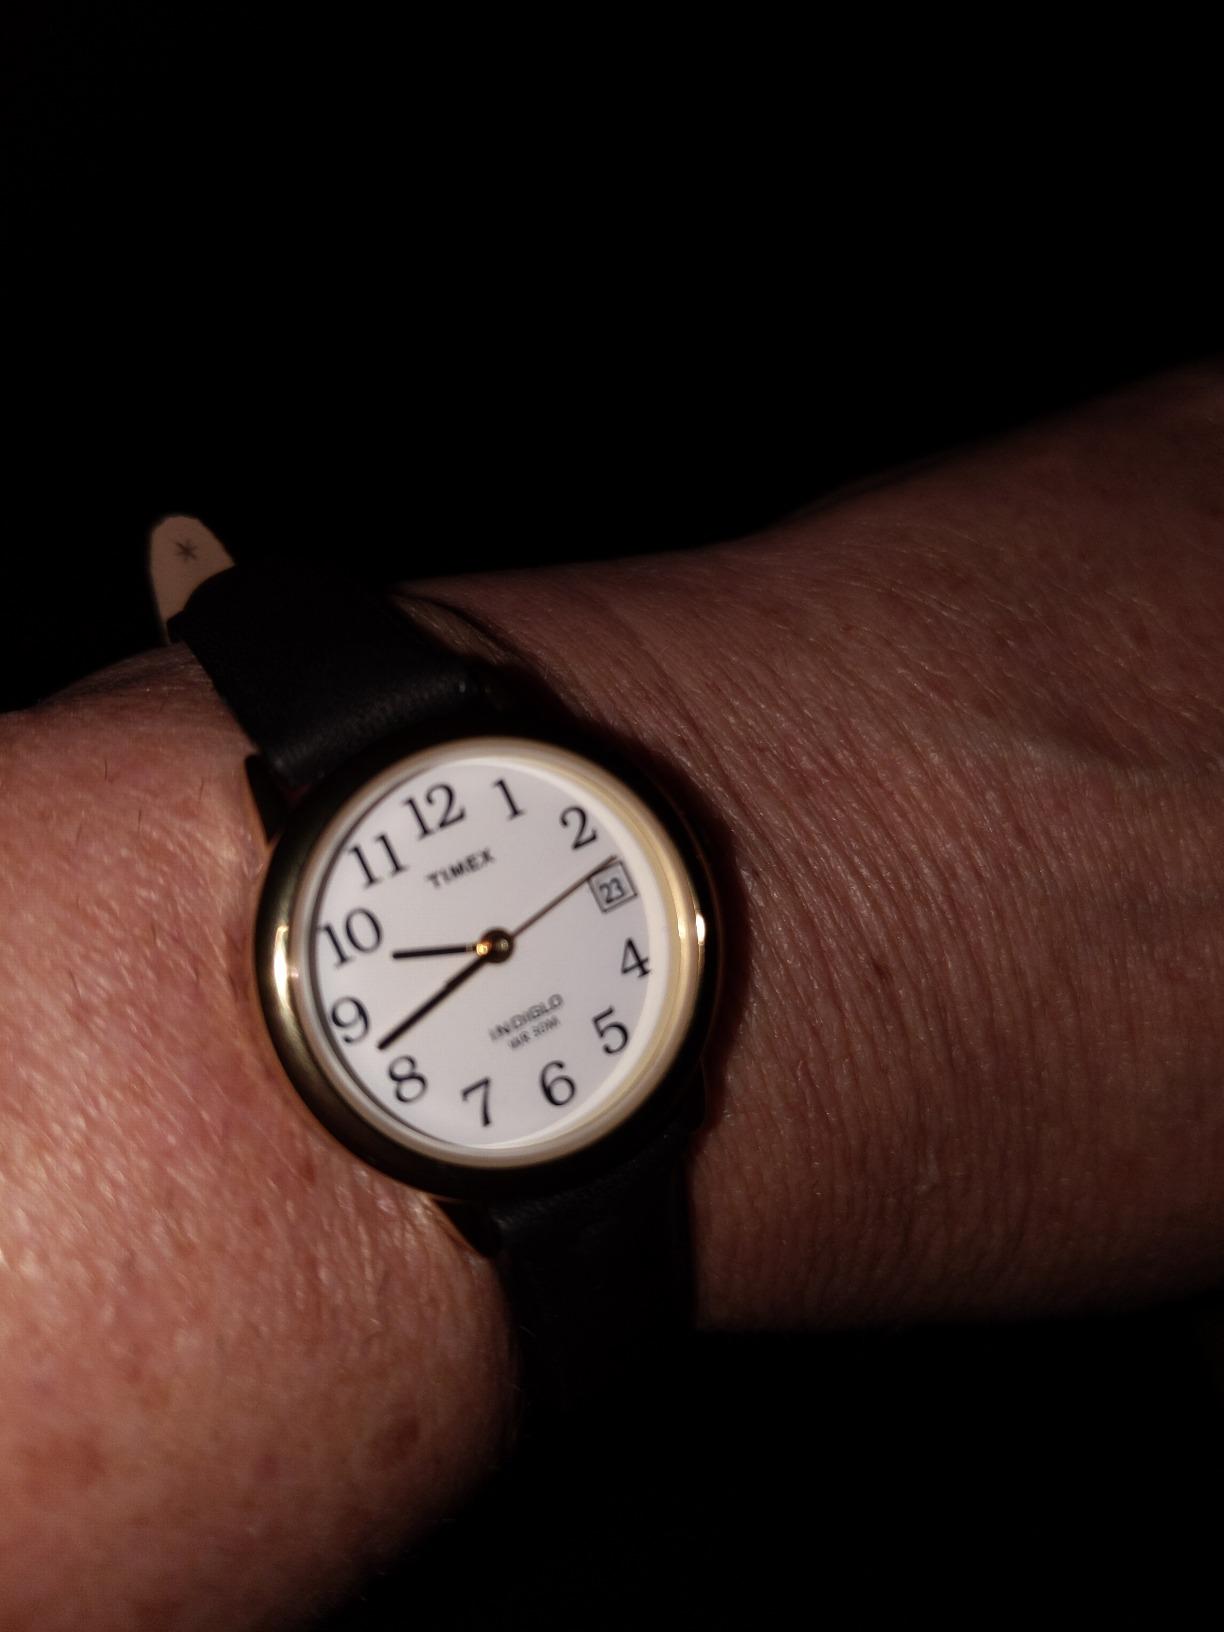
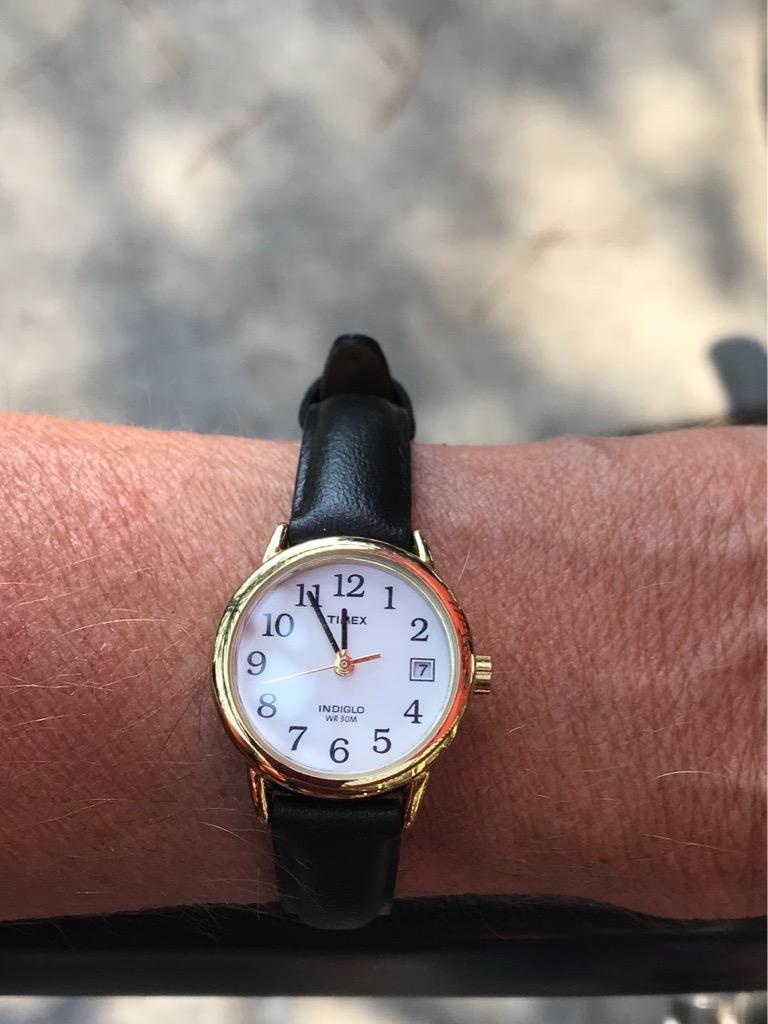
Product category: accessories_watch
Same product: yes